The Creation structure

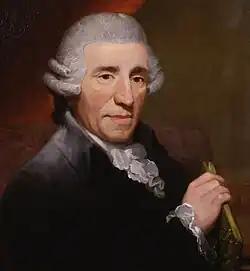
Joseph Haydn, portrait by Thomas Hardy, 1791

Haydn set most of the narration from the Genesis in secco recitative. The rendering of the words is simple, different for example from Bach's approach in the parts of the Evangelist in his Passions. Haydn exceptions are the two recitatives opening Part I and II, which are accompanied by the orchestra. For each day, the recitative is followed by a contemplation of it, typically in accompanied recitative and aria, and affirmed by a choral movement.